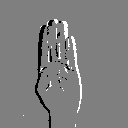
ASL letter: b